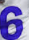
Number: 6